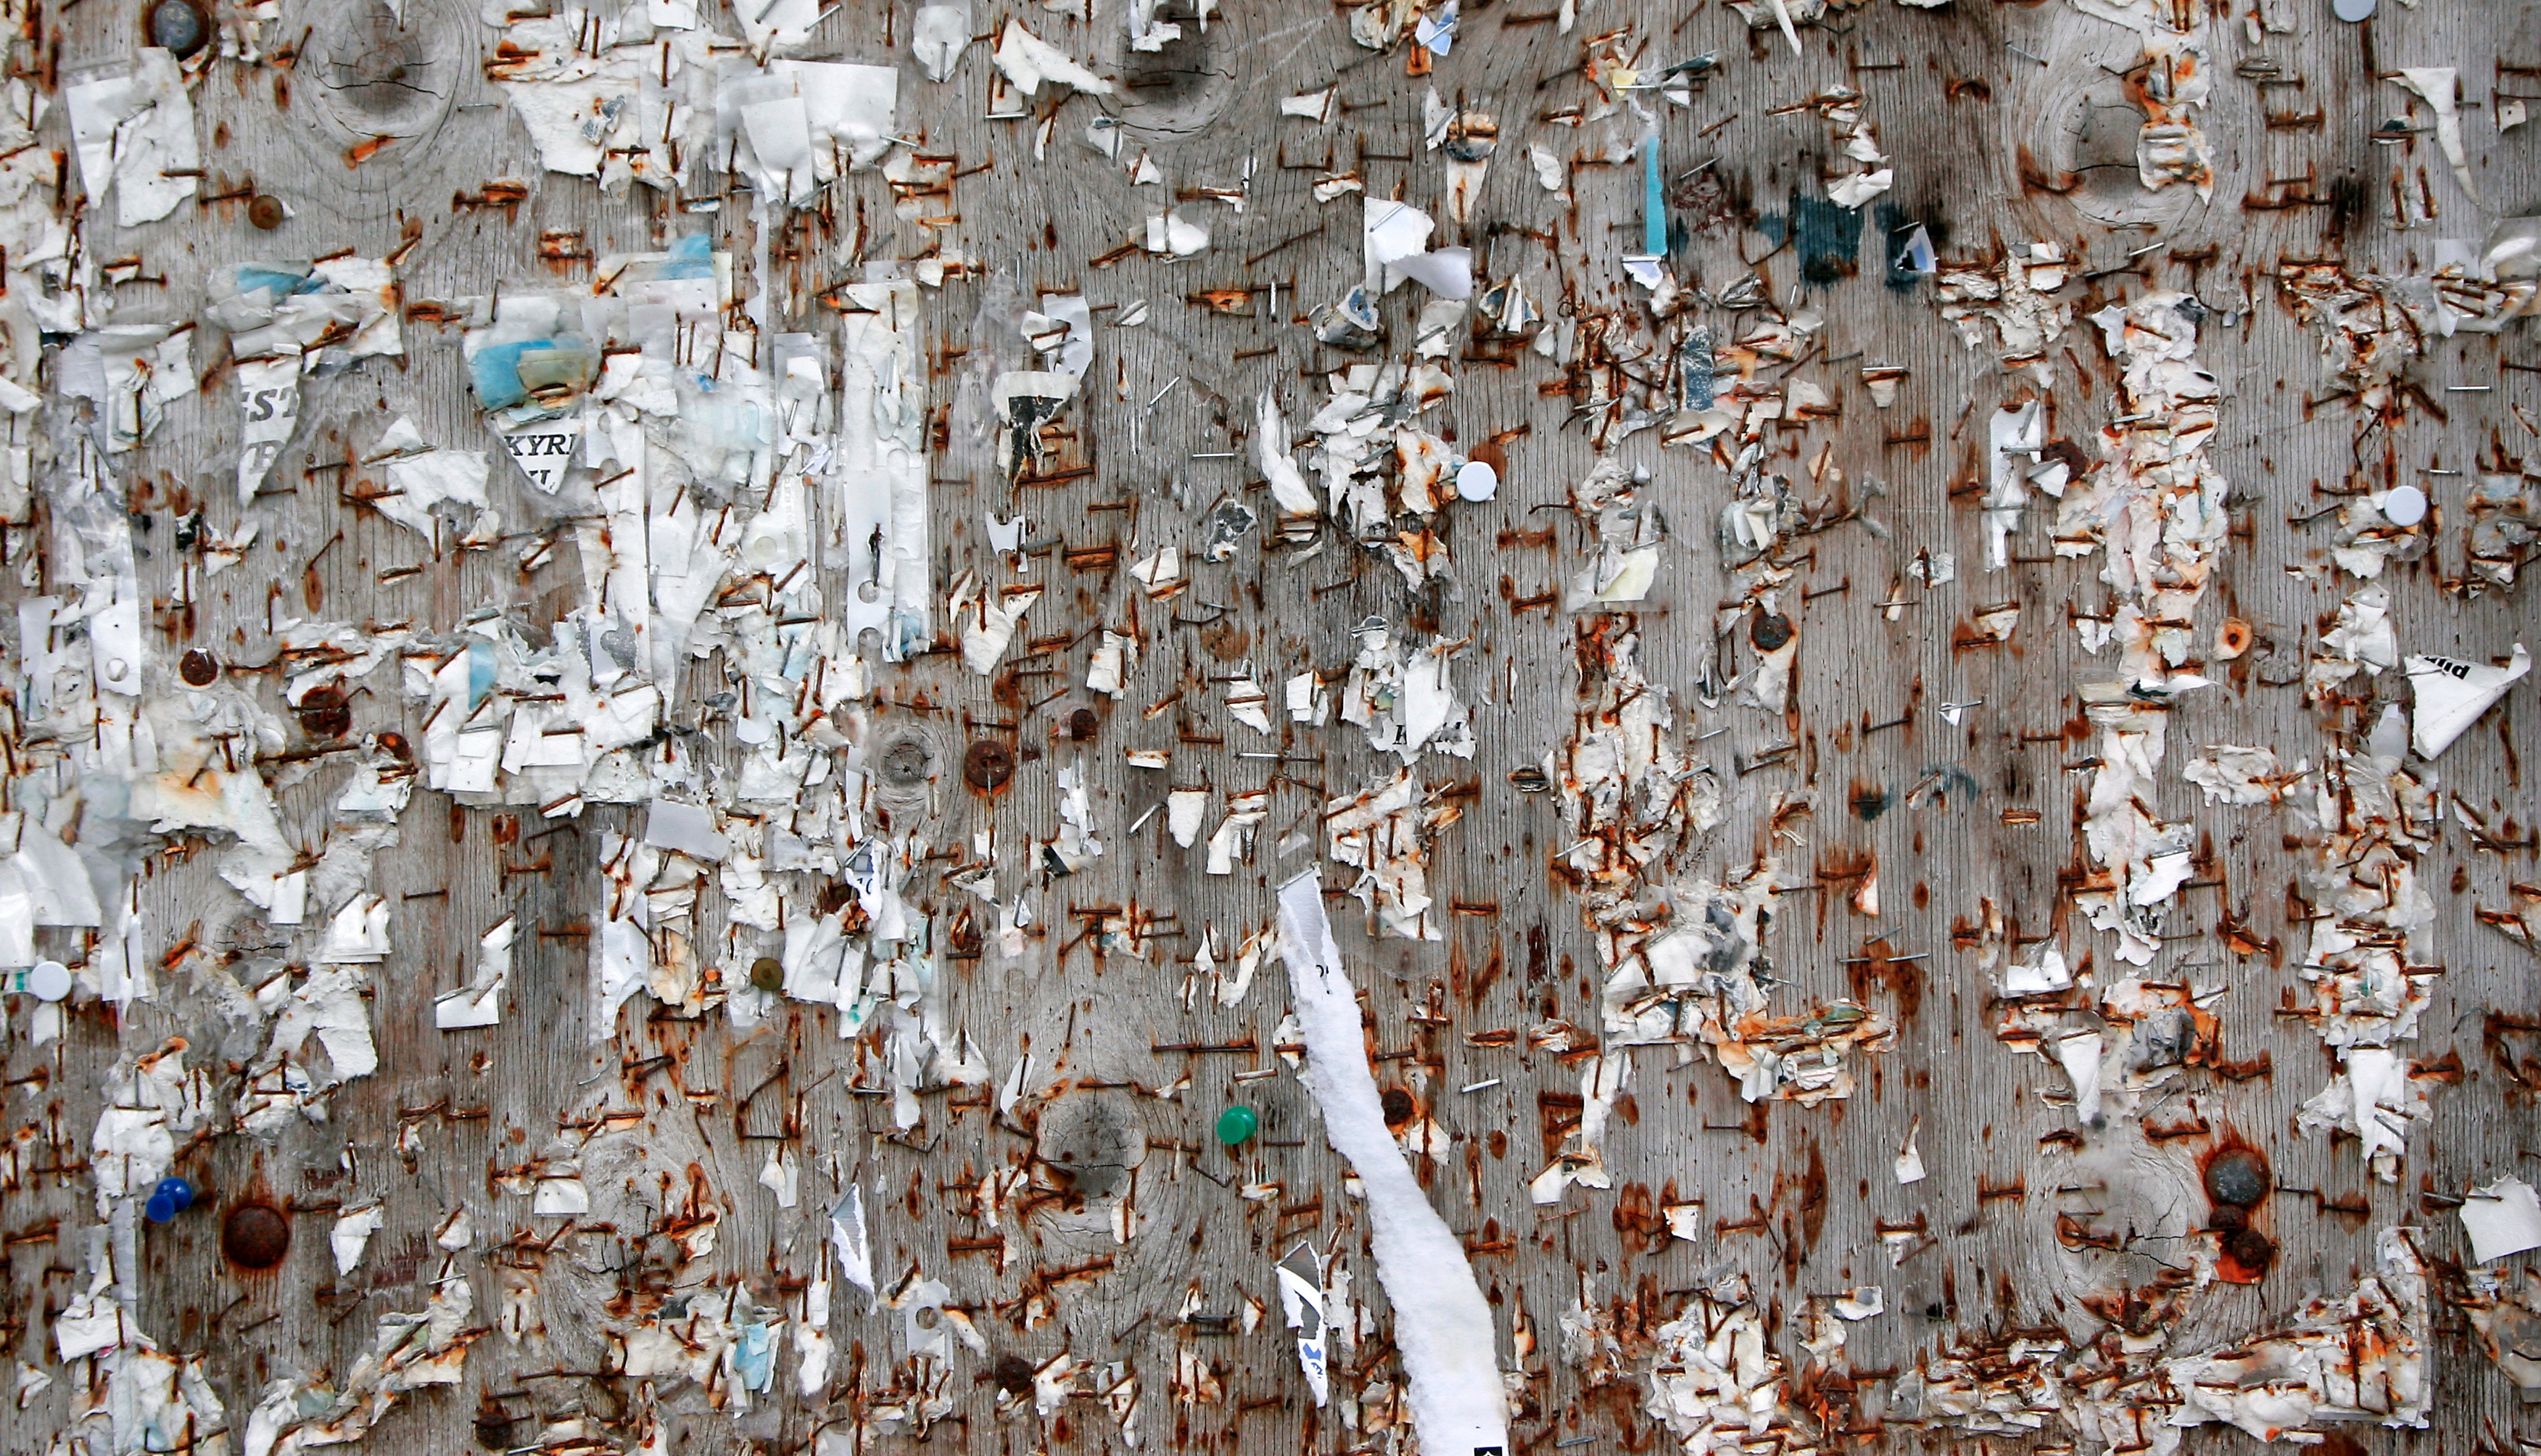
tree, branch, plant, wood, trunk, wall, formation, ice, birch, material, ancient history, woody plant